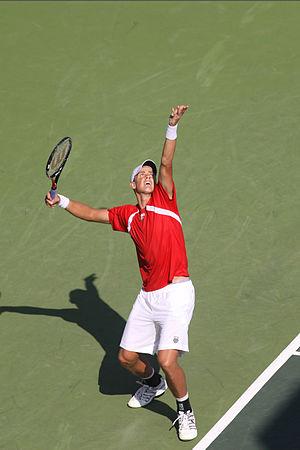
Vasek Pospisil, né le 23 juin 1990 à Vernon, est un joueur de tennis professionnel canadien.